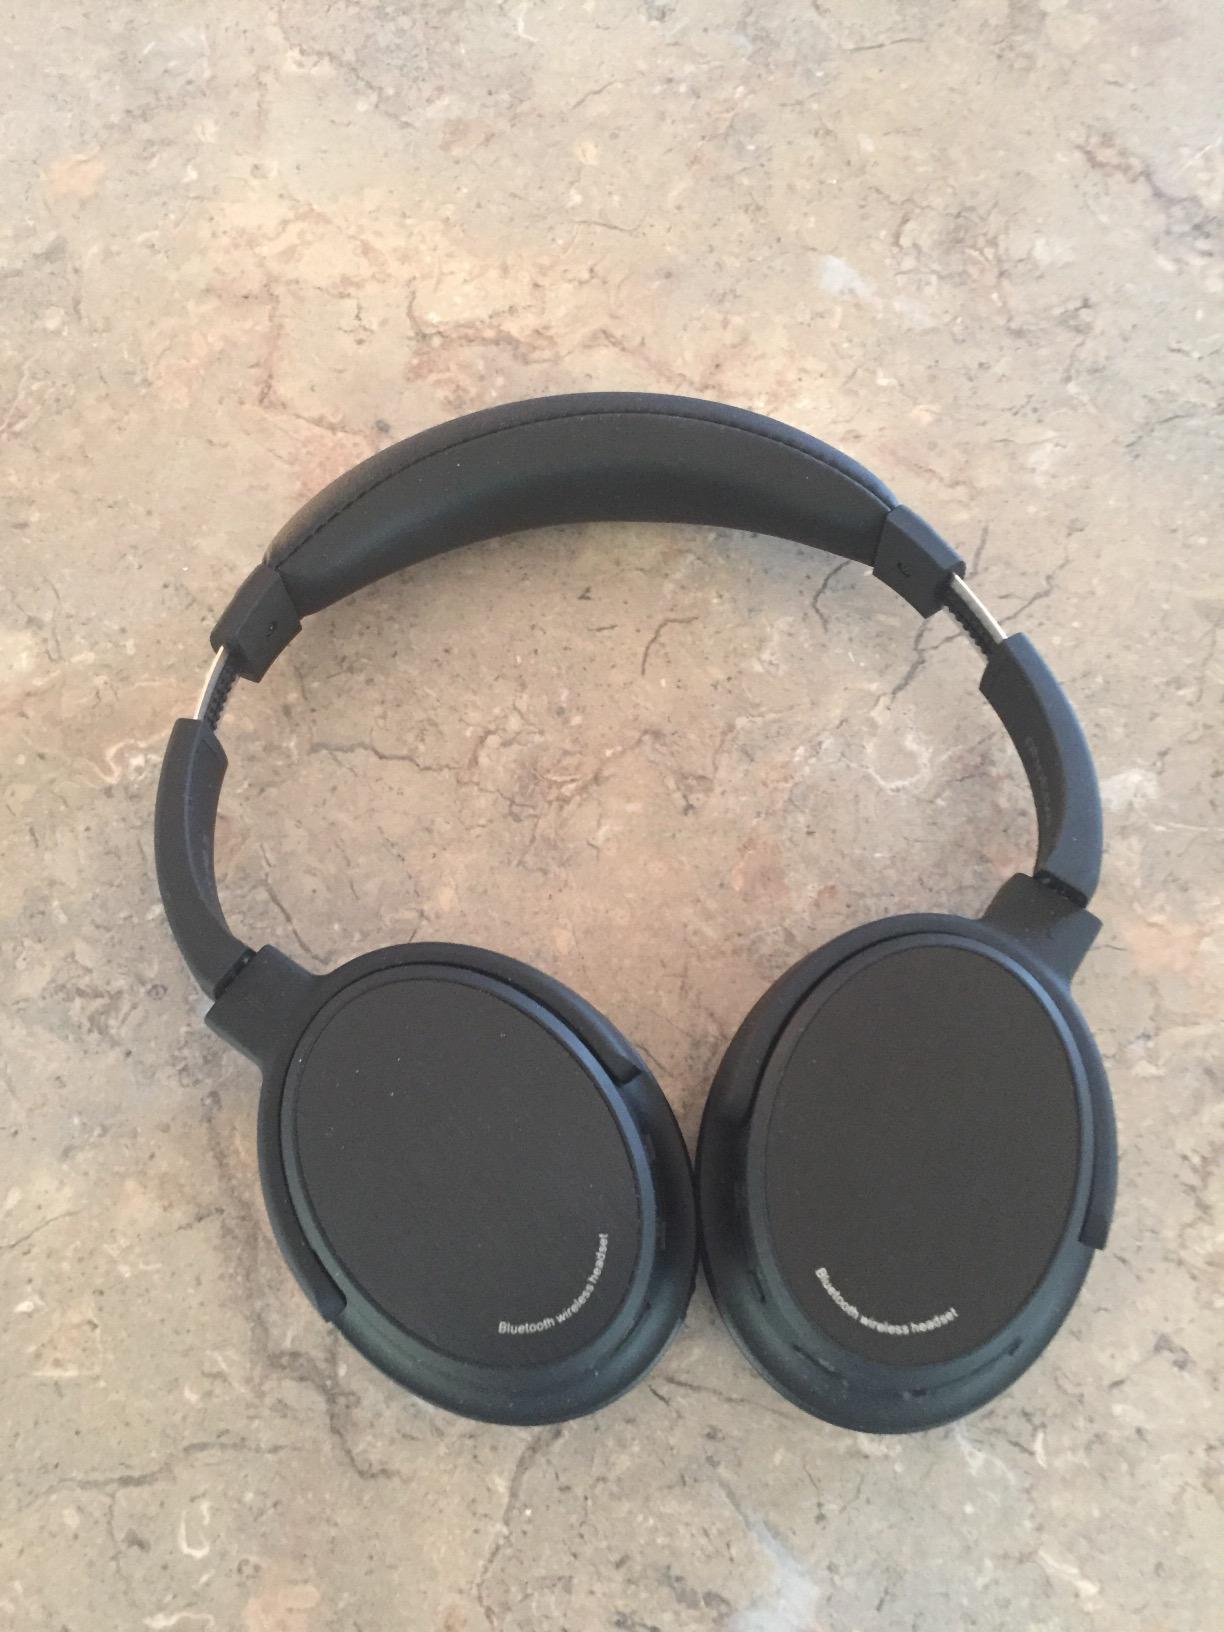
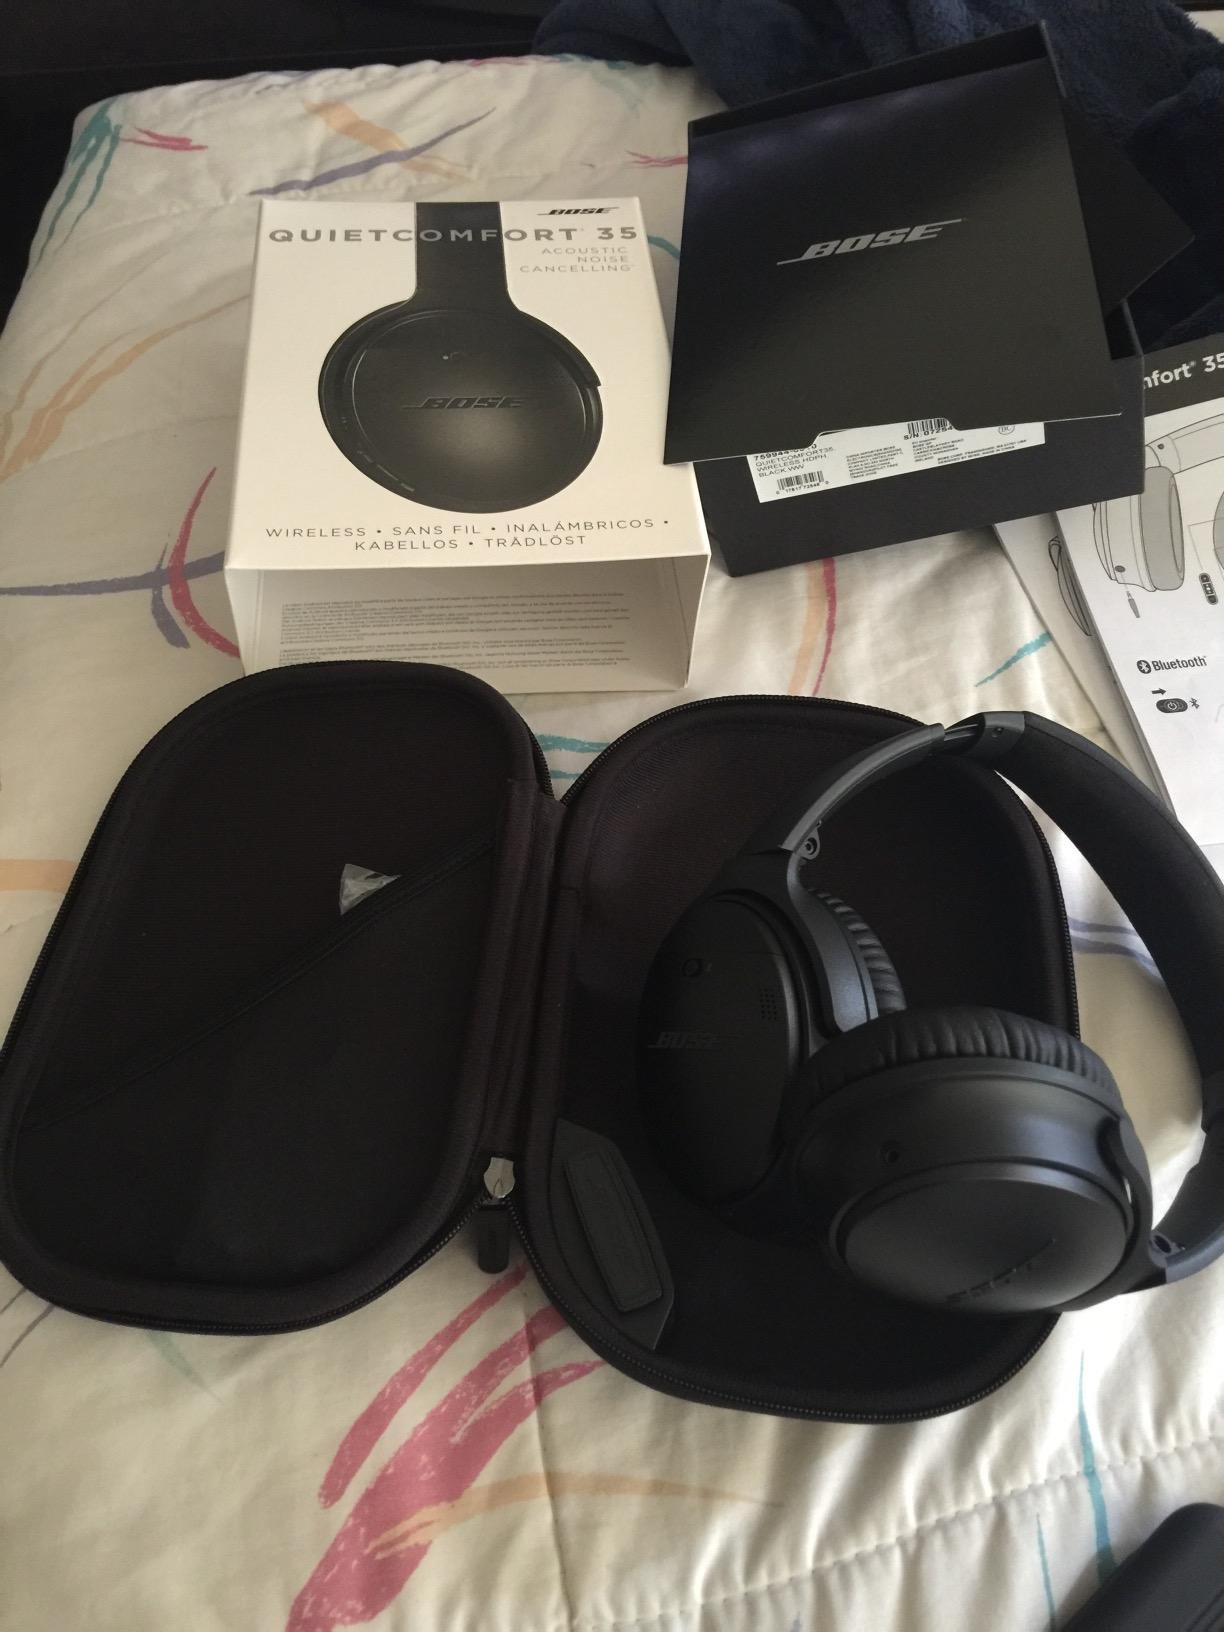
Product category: headphones
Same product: no